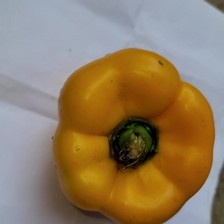
Label: capsicum